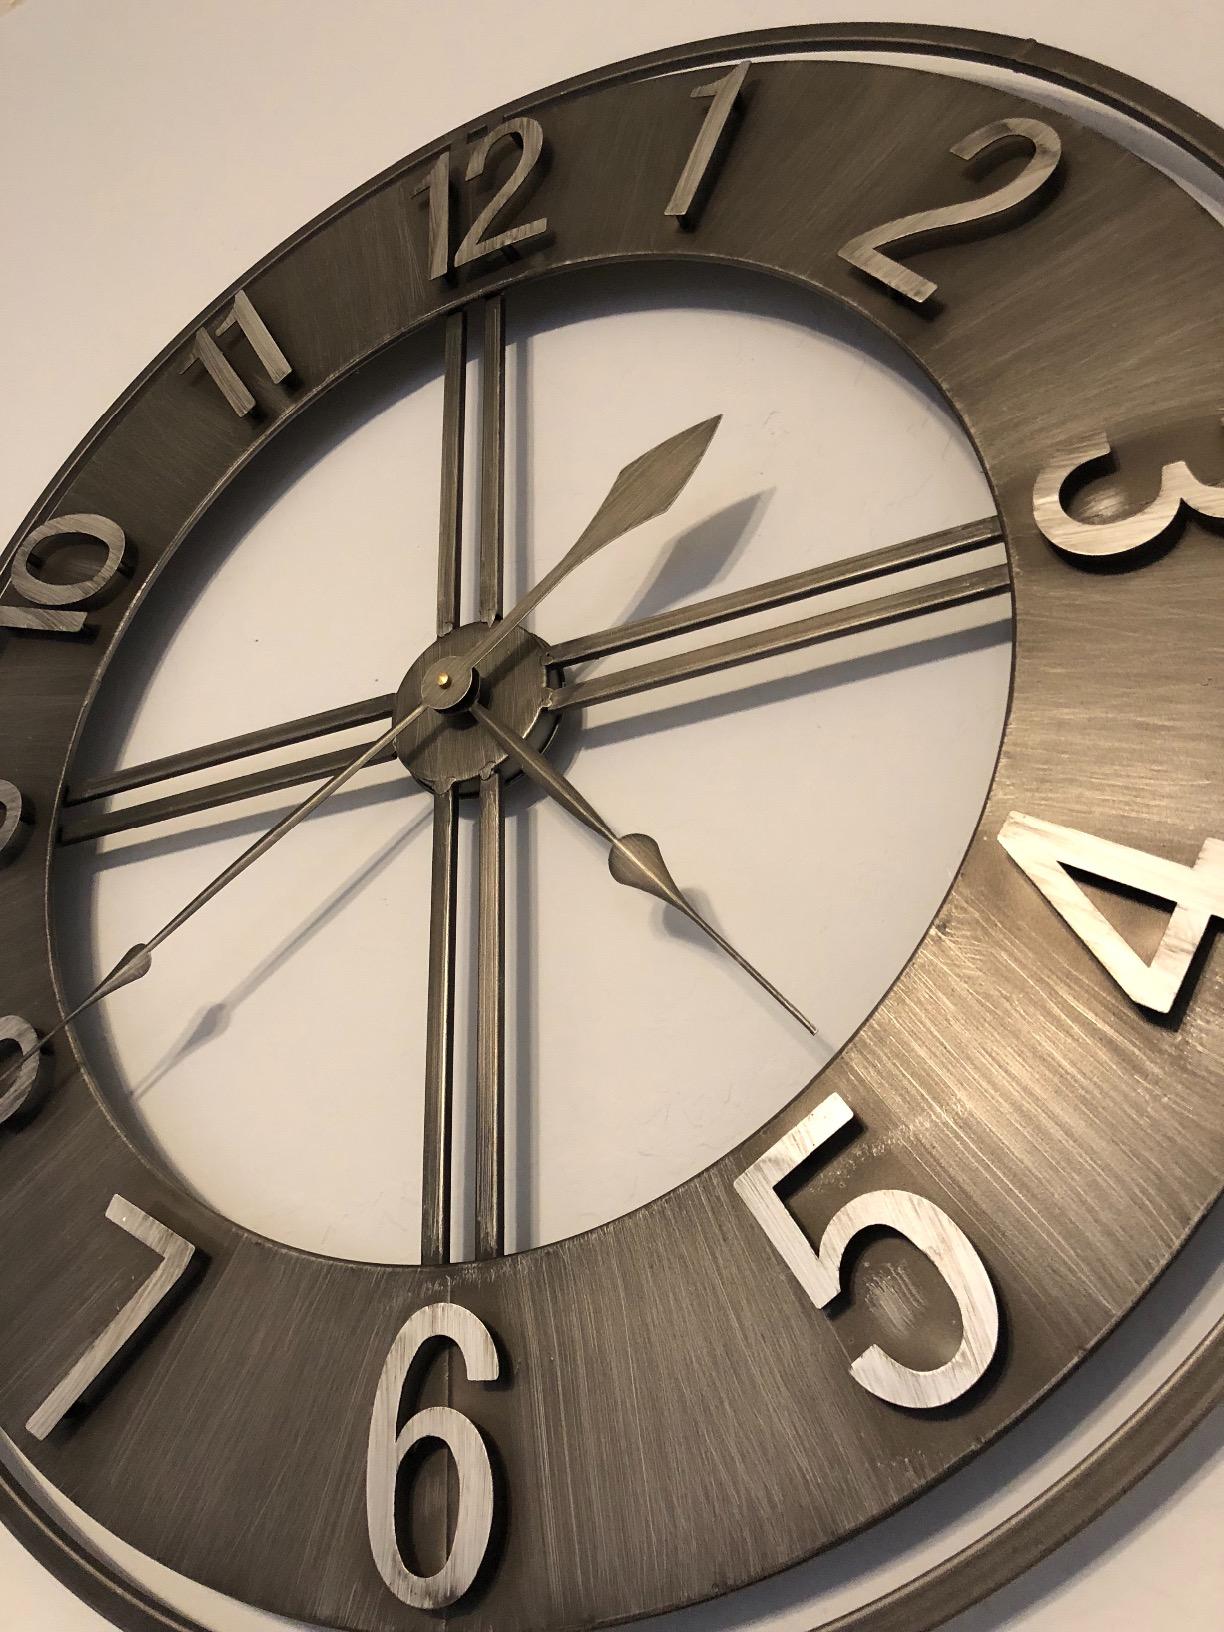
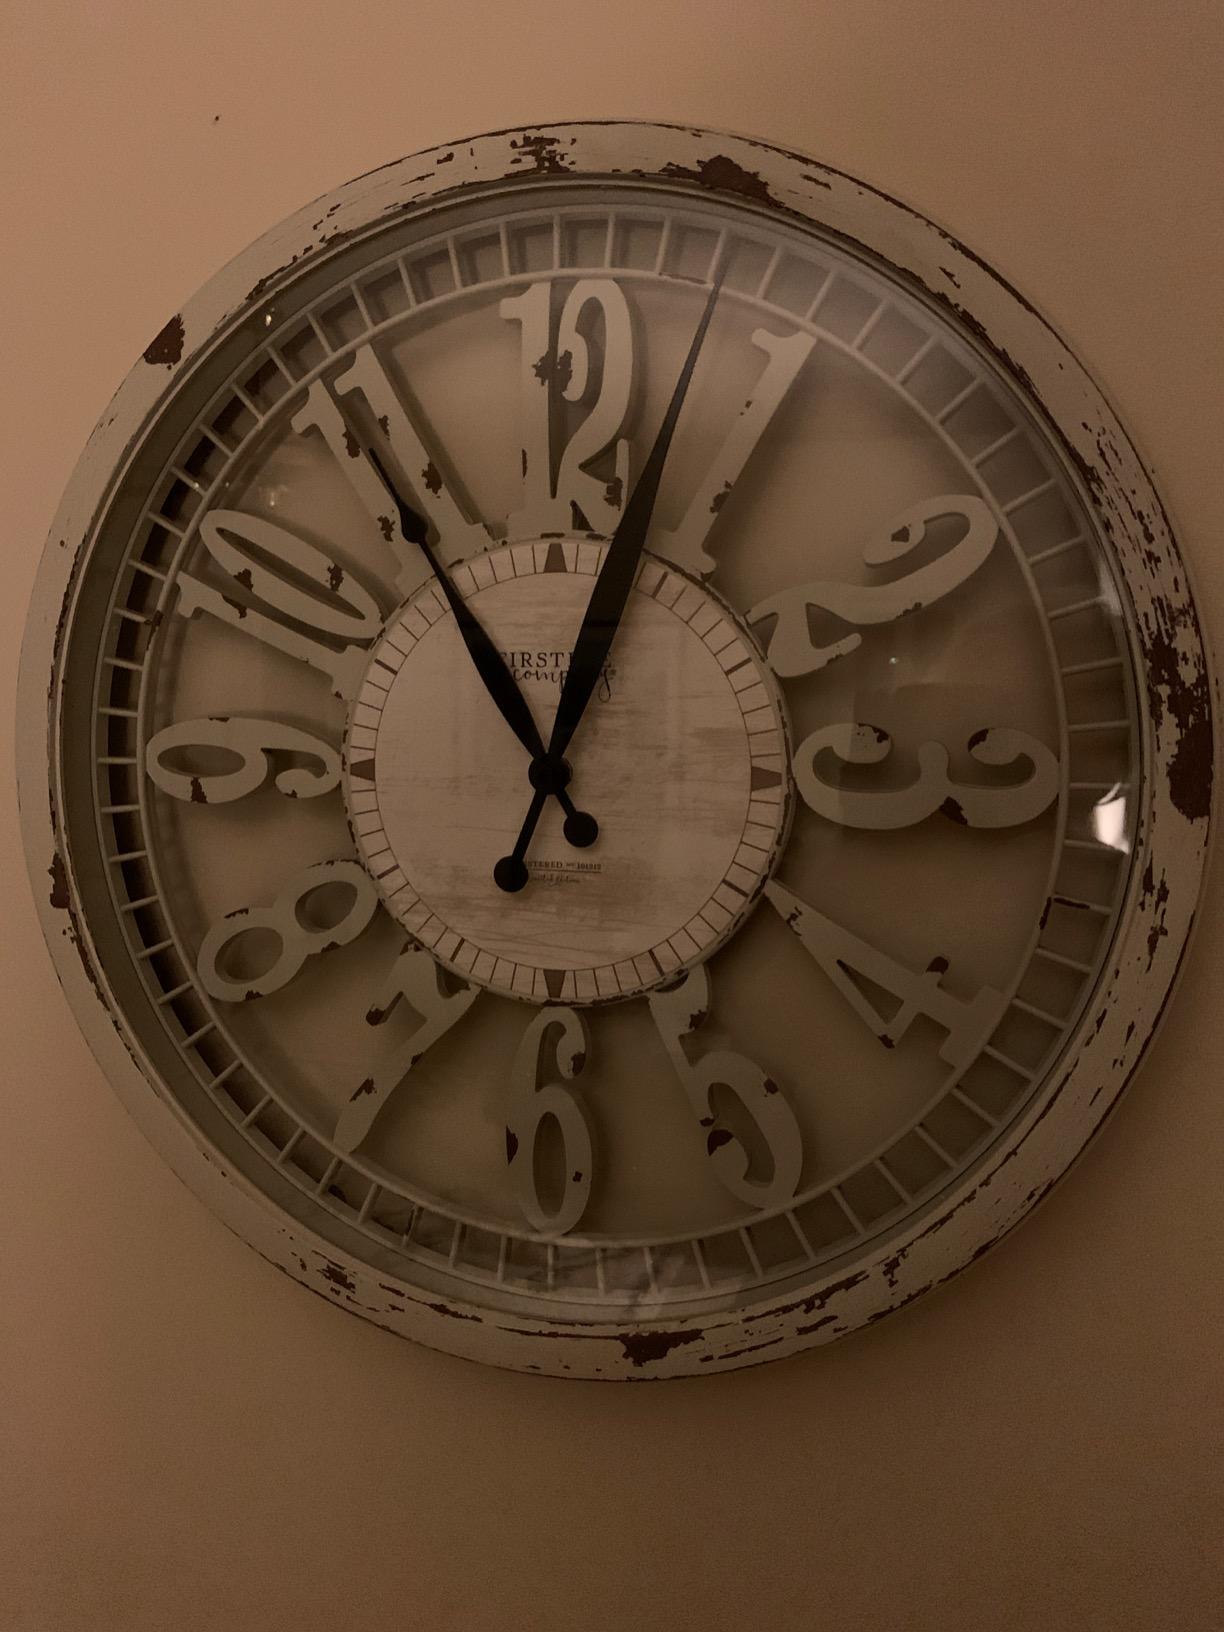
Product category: clock
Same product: no